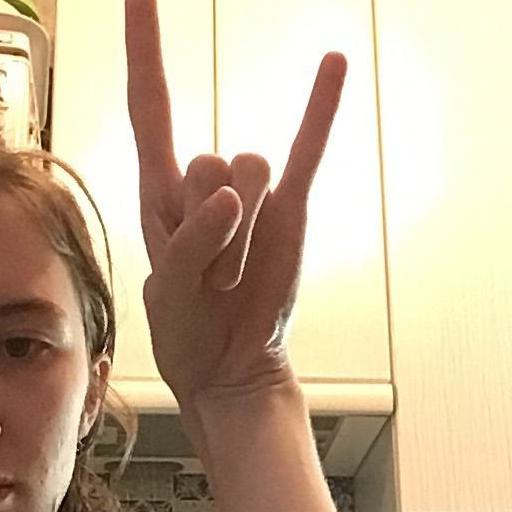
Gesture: rock